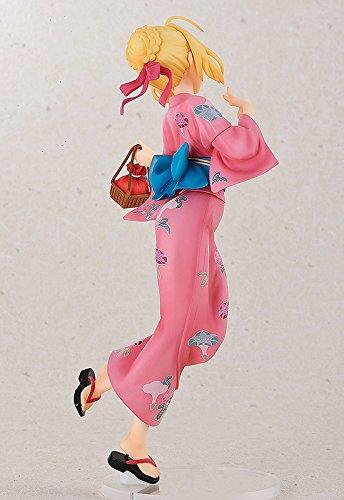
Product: FREEing Fate/Grand Order: Saber/Nero Claudius (Yukata Version) 1: 8 Scale PVC Figure
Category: Toys & Games | Collectible Toys | Statues, Bobbleheads & Busts | Statues
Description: Depicts the saber servant Nero Claudius wearing a yukata.
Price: $26.00
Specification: ProductDimensions:4x3x8.7inches|ItemWeight:10.6ounces|ShippingWeight:10.6ounces(Viewshippingratesandpolicies)|DomesticShipping:ItemcanbeshippedwithinU.S.|InternationalShipping:ThisitemcanbeshippedtoselectcountriesoutsideoftheU.S.LearnMore|ASIN:B078HSP8GT|Itemmodelnumber:NOV178278|Manufacturerrecommendedage:15yearsandup